Falling Up (poetry collection)

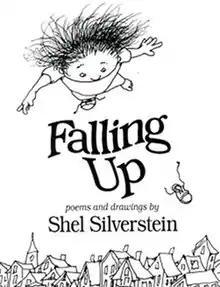

Falling Up is a 1996 poetry collection primarily for children written and illustrated by Shel Silverstein and published by HarperCollins. It is the third poetry collection published by Silverstein, following "Where the Sidewalk Ends" (1974) and "A Light in the Attic" (1981), and the final one to be published during his lifetime, as he died just three years after its release. "Falling Up" was the recipient of the Booklist Editors' Award in 1996.. In 2015, a special edition of the book was published, with 12 new poems.